Sundarbans National Park

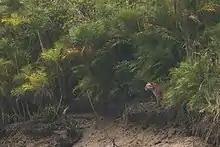
A tiger looks out from a forest of mangrove date palms.

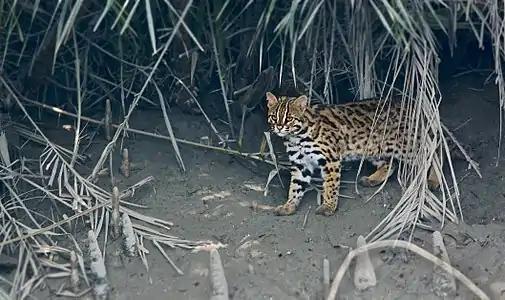
A Leopard cat photographed in the Sundarbans, India

The coastal active delta of Sundarban at the mouth of Bay of Bengal in Bangladesh, having a complex geomorphologic and hydrological character with climatic hazards, has a vast area of mangrove forests with a variety of flora and diverse fauna in a unique ecosystem. The natural environment and coastal ecosystem of this Biosphere Reserve and World Heritage Site is under threat of physical disaster due to unscientific and excessive human interferences. Conservation and environmental management plan for safeguarding this unique coastal ecology and ecosystem is urgently required.